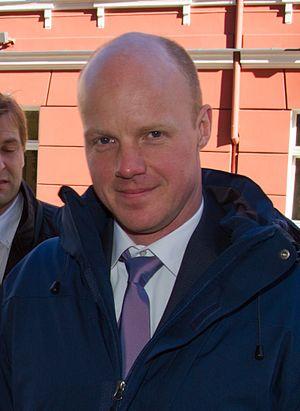
Mārtiņš Rubenis, né le 26 septembre 1978 à Riga, est un lugeur letton.